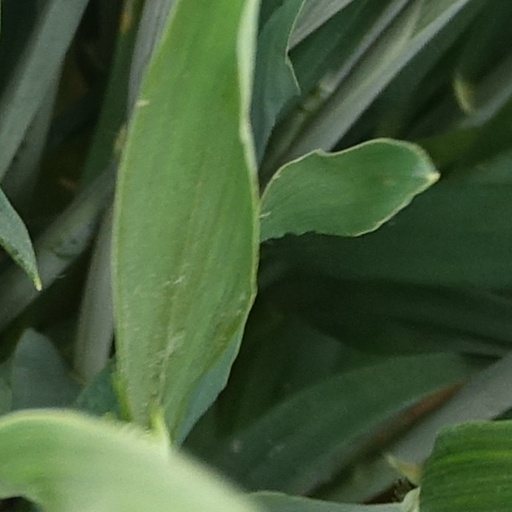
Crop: wheat